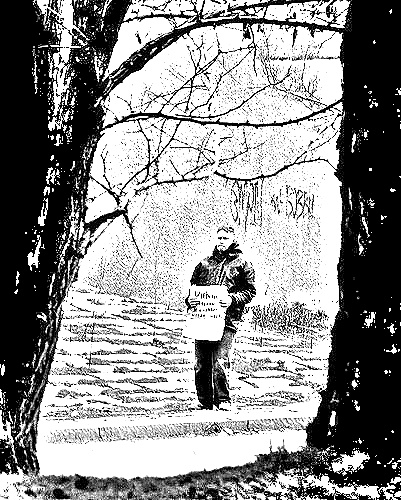
Portrait style: Sketch Portrait